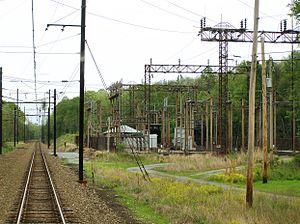
Une sous-station de traction est située sur une ligne de chemin de fer électrifiée. Elle permet l'alimentation en énergie électrique d'une section de cette ligne. En général une ligne comporte plusieurs sous-stations de traction, ce qui permet la marche des trains qui captent l'énergie électrique entre une ligne de contact et les rails de roulement. Elles sont généralement raccordées à un réseau électrique alternatif à haute tension. Leur fonction est d'abaisser cette tension à une valeur utilisable par les engins moteurs et, dans certains cas, de modifier la fréquence de la tension ou de la convertir en tension continue.